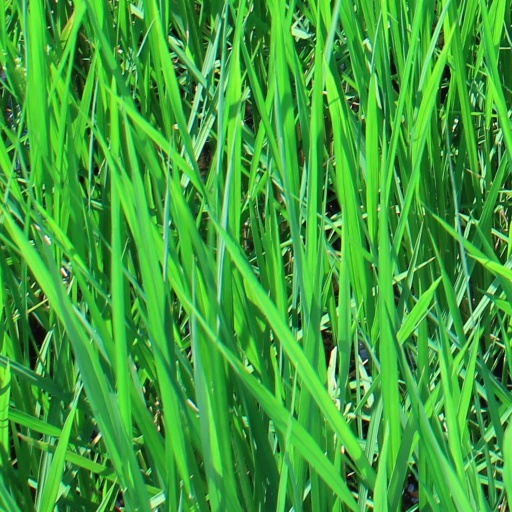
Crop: rice